Vayeshev

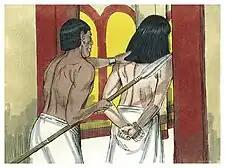
Joseph was imprisoned. (1984 illustration by Jim Padgett, courtesy of Distant Shores Media/Sweet Publishing)

Rav Hana (or some say Hanin) bar Bizna said in the name of Rabbi Simeon the Pious that because Joseph sanctified God's Name in private when he resisted Potiphar's wife's advances, one letter from God's Name was added to Joseph's name. Rabbi Johanan interpreted the words, "And it came to pass about this time, that he went into the house to do his work," in Genesis 39:11 to teach that both Joseph and Potiphar's wife had the intention to act immorally. Rav and Samuel differed in their interpretation of the words "he went into the house to do his work." One said that it really means that Joseph went to do his household work, but the other said that Joseph went to satisfy his desires. Interpreting the words, "And there was none of the men of the house there within," in Genesis 39:11, the Gemara asked whether it was possible that no man was present in a huge house like Potiphar's. A Baraita was taught in the School of Rabbi Ishmael that the day was Potiphar's household's feast-day, and they had all gone to their idolatrous temple, but Potiphar's wife had pretended to be ill, because she thought that she would not again have an opportunity like that day to associate with Joseph. The Gemara taught that just at the moment reported in Genesis 39:12 when "she caught him by his garment, saying: ‘Lie with me,' Jacob's image came and appeared to Joseph through the window. Jacob told Joseph that Joseph and his brothers were destined to have their names inscribed upon the stones of the ephod, and Jacob asked whether it was Joseph's wish to have his name expunged from the ephod and be called an associate of harlots, as Proverbs 29:3 says, "He that keeps company with harlots wastes his substance." Immediately, in the words of Genesis 49:24, "his bow abode in strength." Rabbi Johanan said in the name of Rabbi Meir that this means that his passion subsided. And then, in the words of Genesis 49:24, "the arms of his hands were made active," meaning that he stuck his hands in the ground and his lust went out from between his fingernails.